List of birds of Guyana

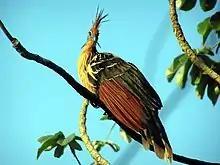
The hoatzin is the national bird of Guyana.

This is a list of the bird species recorded in Guyana. The avifauna of Guyana include a total of 785 confirmed species, of which one has been introduced by humans and two are extinct or extirpated. None are endemic. An additional 33 species are hypothetical and one is uncertain (see below).